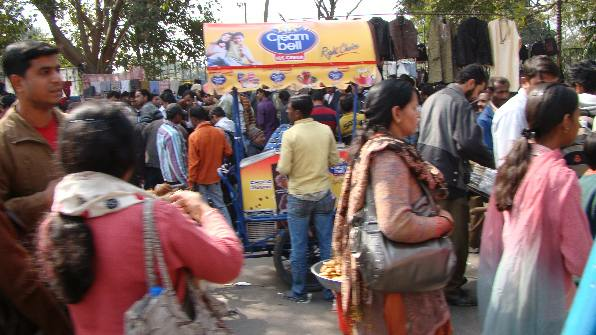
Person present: Yes